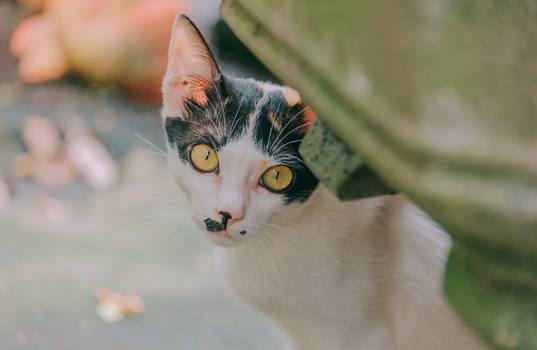
Label: No Watermark